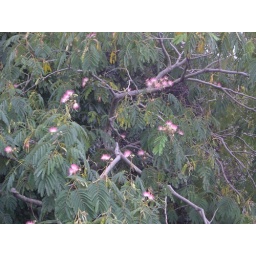
Pretty pink blossom on a tree in Rotorua (CIMG2036)